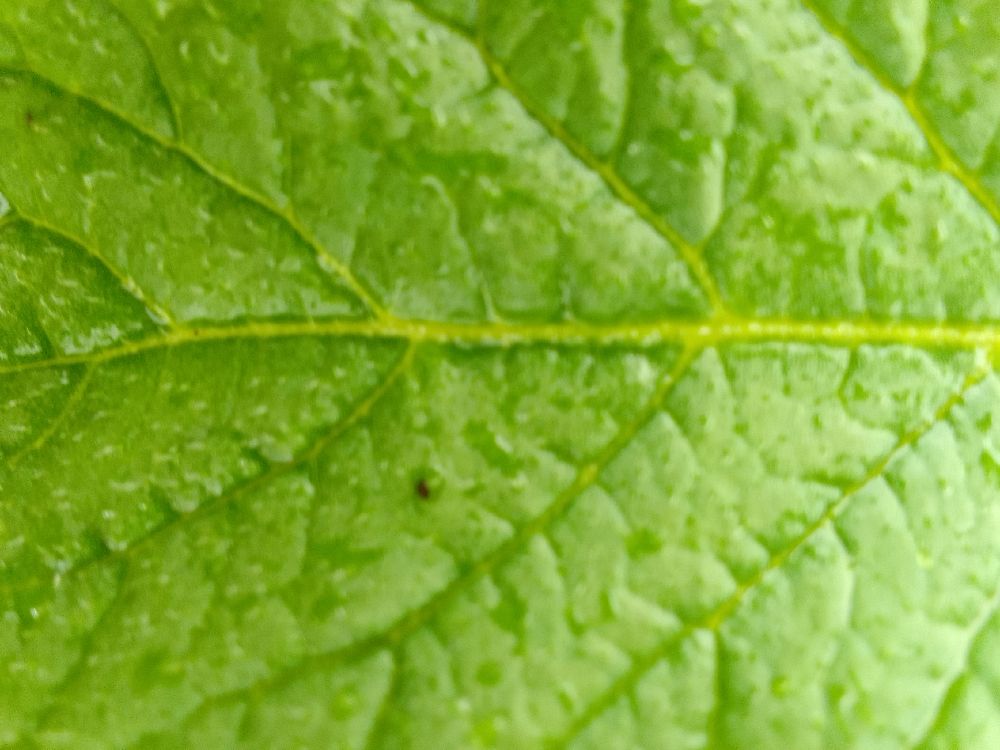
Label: Healthy